Abuwtiyuw

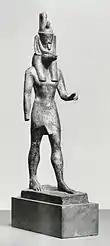
Statue of Anubis, dated to the mid 7th to mid 4th century BC

Herodotus documents that in ancient Persia dogs were protected animals, held in the highest esteem during their lifetime. According to the ancient Greeks, dogs in ancient Egypt were treated with the same respect as they were in Persia, and were commonly mummified after death before being buried in family tombs. The ancient Egyptians and others of the Near East believed that dogs were spiritual beings, similar to humans, and they were "often associated with particular deities and the powers they wield". A number of the early dynastic royal burial grounds contain the graves of dogs, along with women and servants of the royal household. Ashkelon cemetery in the Southern District of Israel is perhaps the best-documented dog cemetery in the ancient world, but dog mummies have been unearthed en masse in sites across Egypt including Rhoda in Upper Egypt, Thebes, Abydos, and near Maghagha.